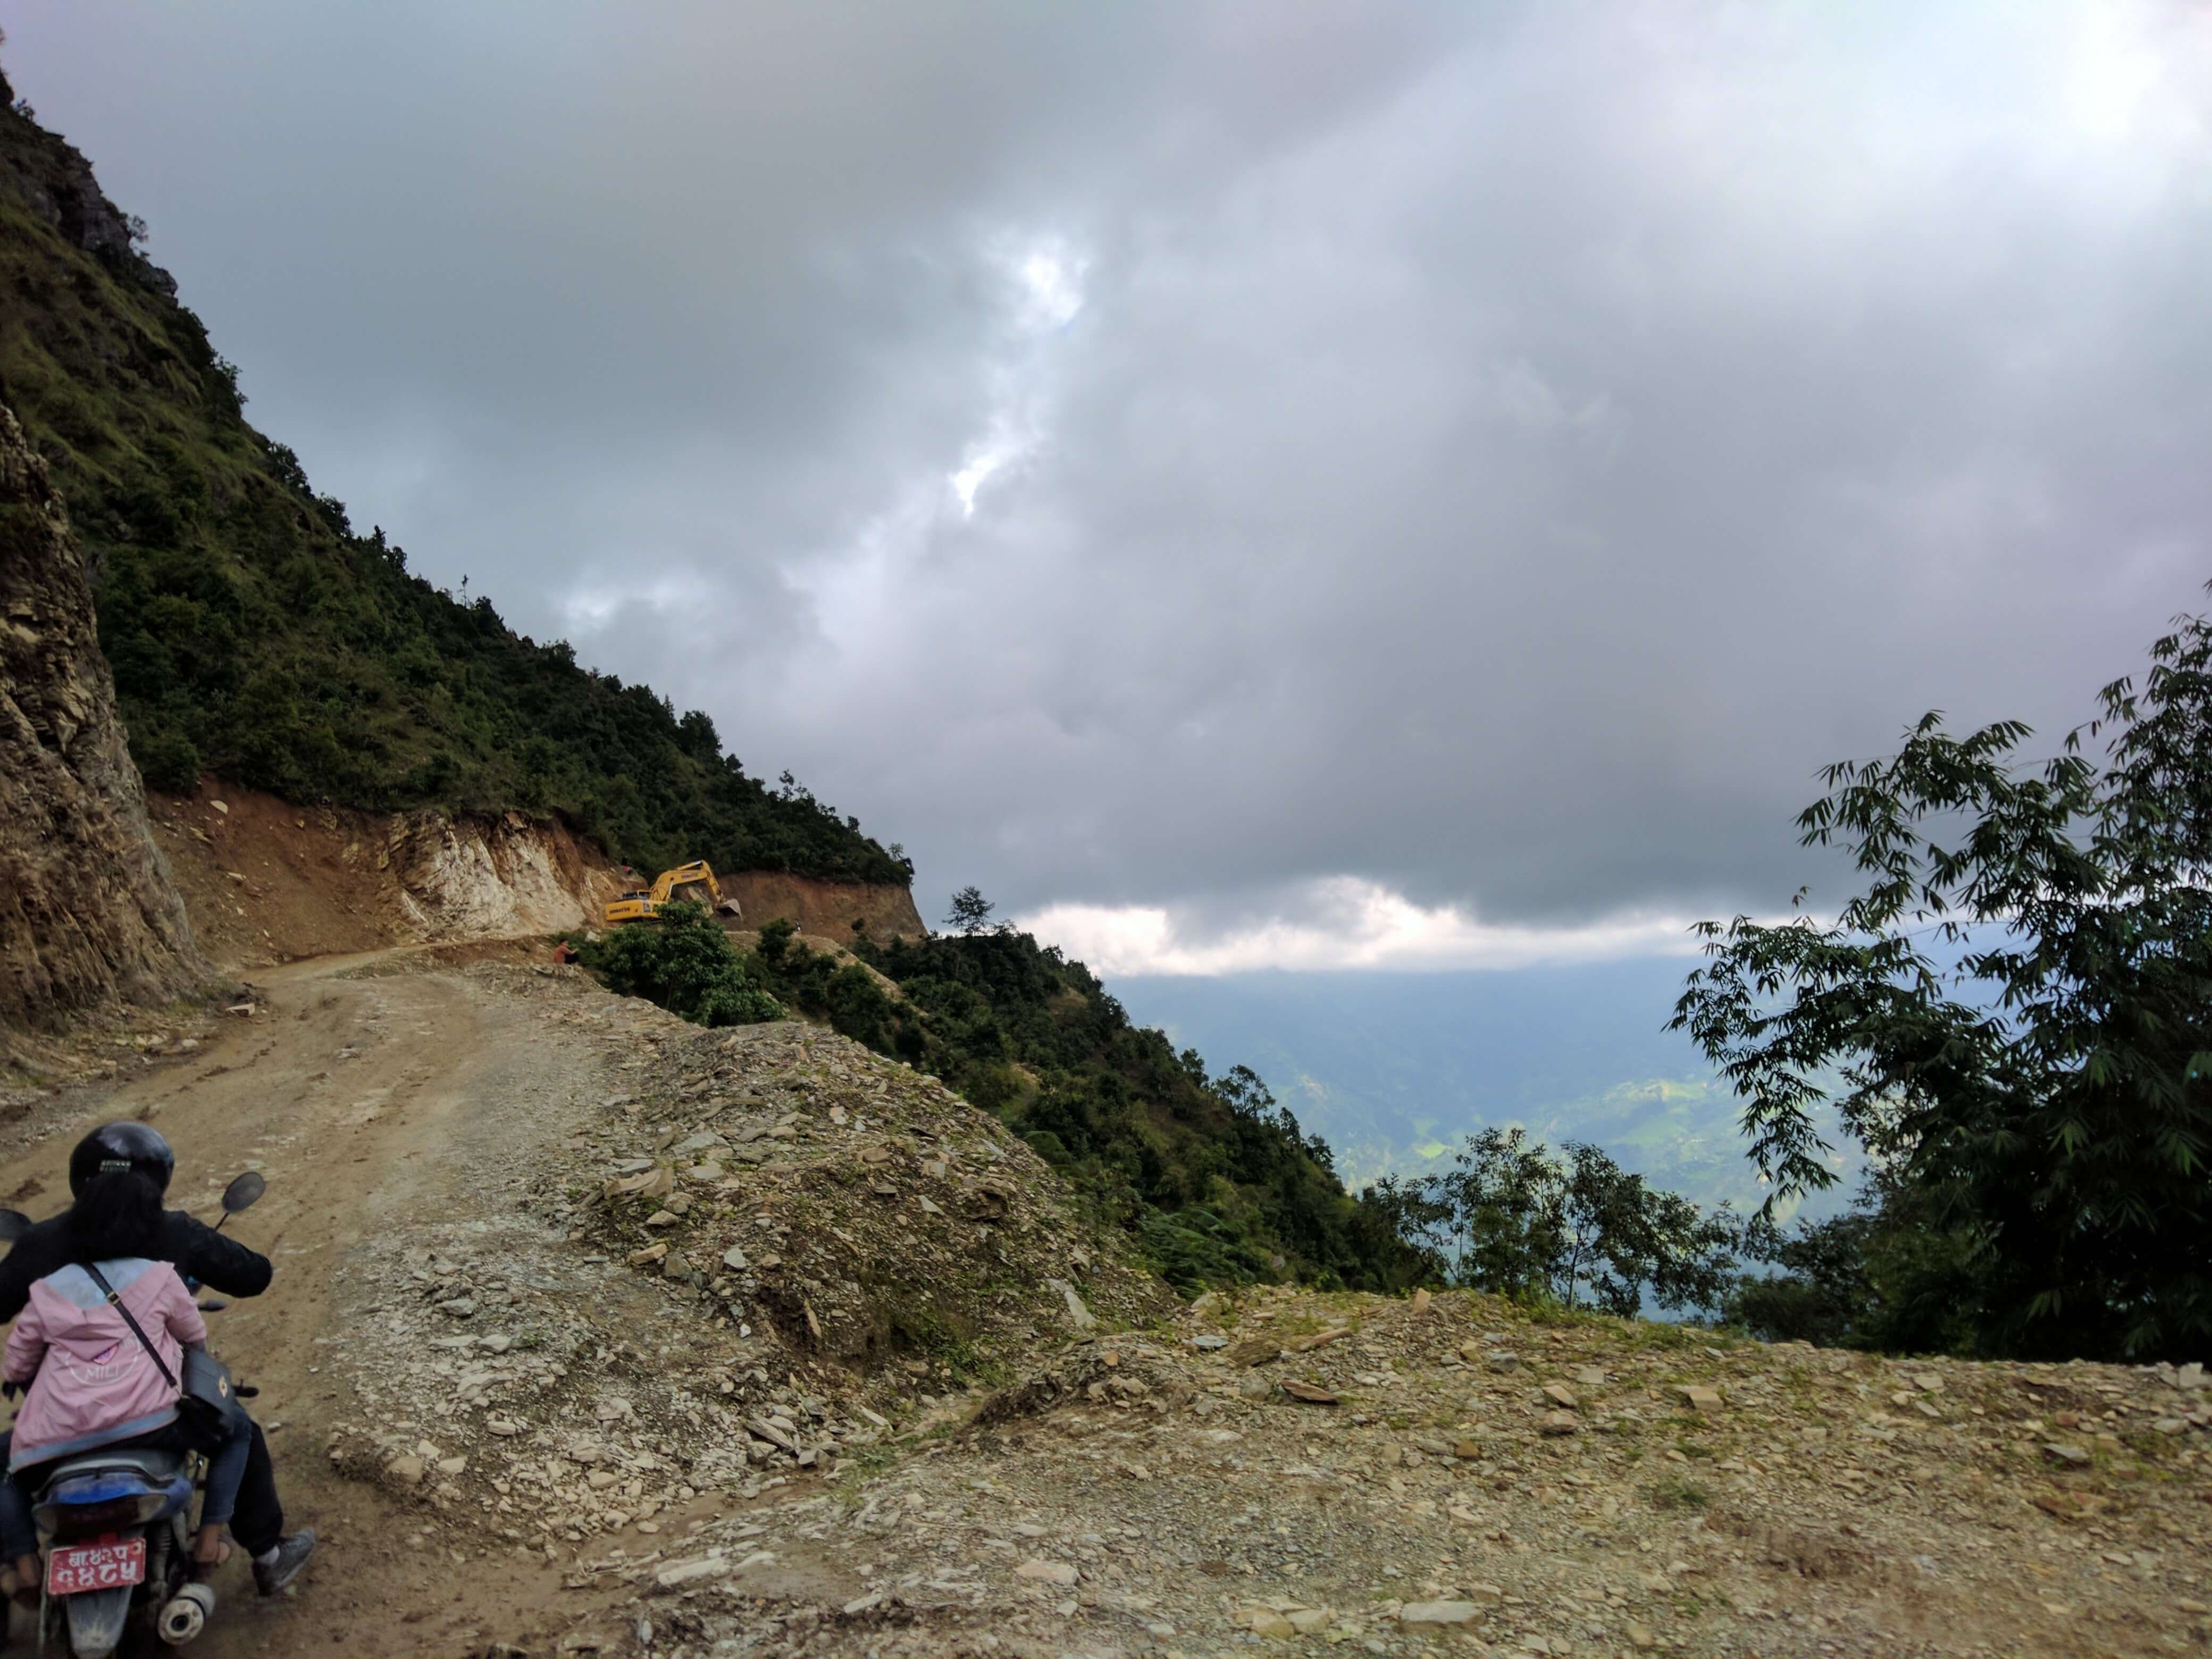
road, cloud, sky, plant, mountain, vehicle, highland, slope, tree, mountainous landforms, landscape, motorcycle, cumulus, grass, geological phenomenon, hill, mountain range, travel, motorcycling, backpack, hill station, dirt road, wilderness, recreation, forest, trail, grassland, fell, soil, valley, meteorological phenomenon, adventure, ridge, rock, scooter, Luggage and bags, sports equipment, bench, walking, cycling, mountain biking, reservoir, coast, chaparral, motor vehicle, mountain bike, bag, summit